You'll Be Gone

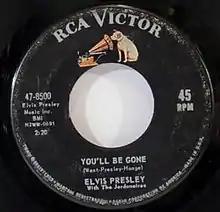
1965 U.S. RCA Victor 45 single release, 47–8500.

"You'll Be Gone" was released as an RCA Victor 45 picture sleeve single on February 9, 1965, as the B side of "Do the Clam", as RCA Victor 47–8500. The Jordanaires provided the background vocals. "You'll Be Gone" charted at no. 121 on "Billboard". In Canada, "You'll Be Gone" reached no. 16 on the singles chart as a double A side with "Do the Clam" in February, 1965 in a six-week chart run. The A side "Do the Clam" reached no. 21 on "Billboard Hot 100" singles chart and remained on the chart for 8 weeks. The song was also released as a 7-inch 45 single by RCA (Teldec), 47–9686, in Germany in 1965 backed with "Blue River".